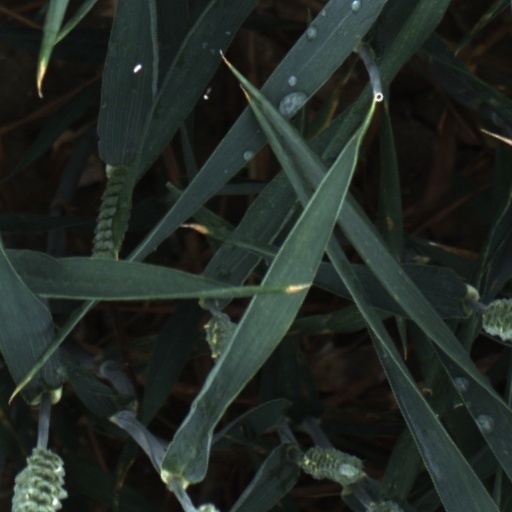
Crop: wheat